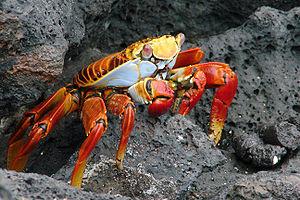
Grapsus est un genre de crabes de la famille des Grapsidae.